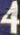
Number: 4